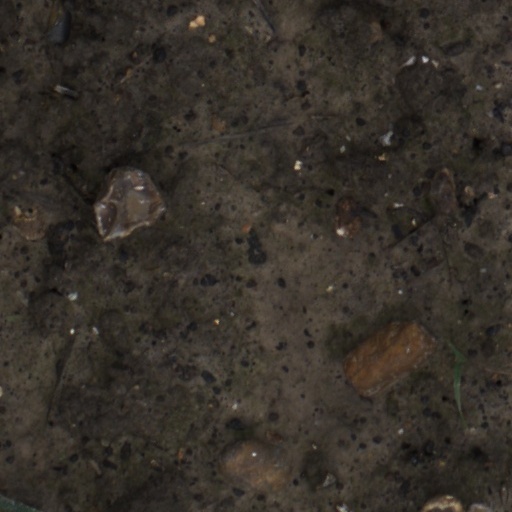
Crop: wheat